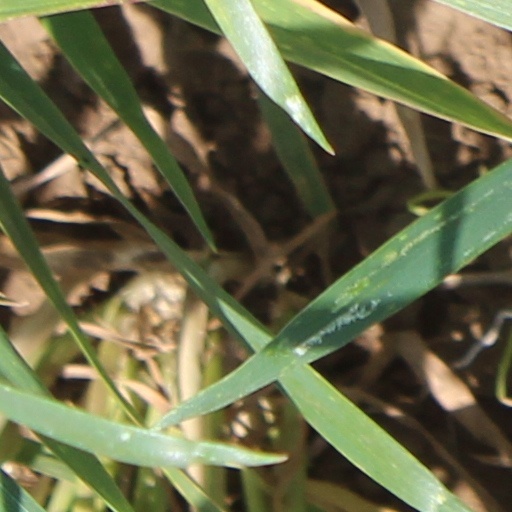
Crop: wheat